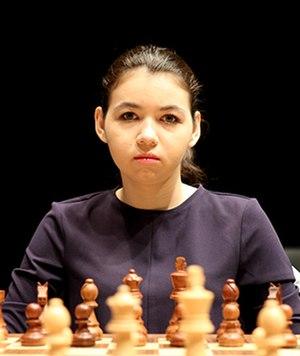
Aleksandra Iourievna Goriatchkina est une joueuse d'échecs russe née le 28 septembre 1998 à Orsk. Elle a remporté deux fois le championnat du monde d'échecs junior féminin et deux fois le championnat de Russie féminin. En juin 2019, elle remporte avec aisance le tournoi des candidates et est qualifiée pour disputer le championnat du monde féminin contre la Chinoise Ju Wenjun en janvier 2020. Elle perd le match 7,5 à 8,5 après départages.